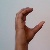
The image shows a hand gesture representing the letter 'C' in Indian Sign Language.